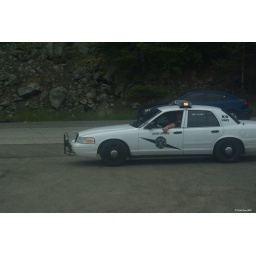
Washington State Patrol car sitting beside I-90 near the summit of Snoqualmie Pass.